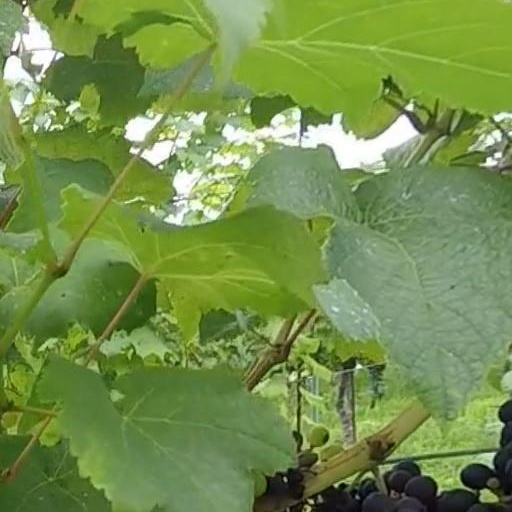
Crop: grape